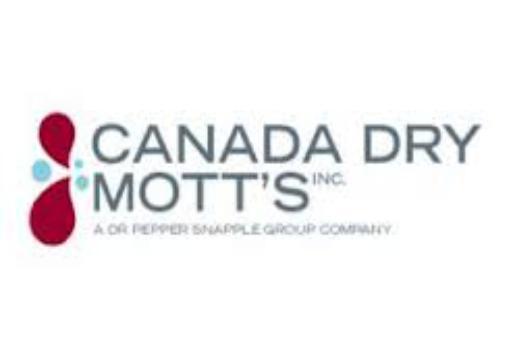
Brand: Canada Dry
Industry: Food